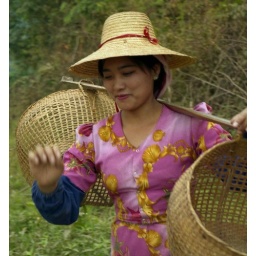
Dai woman working in watermelon fields near village on road E of Mengla, Xishuangbanna Region, Yunnan, China